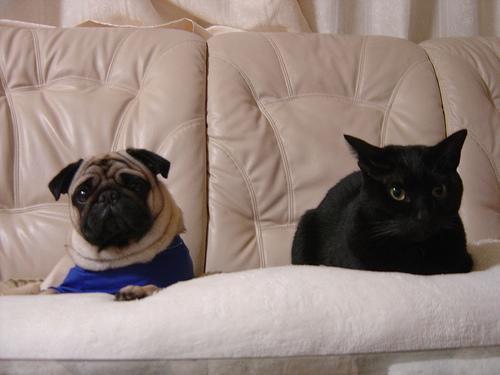
pug